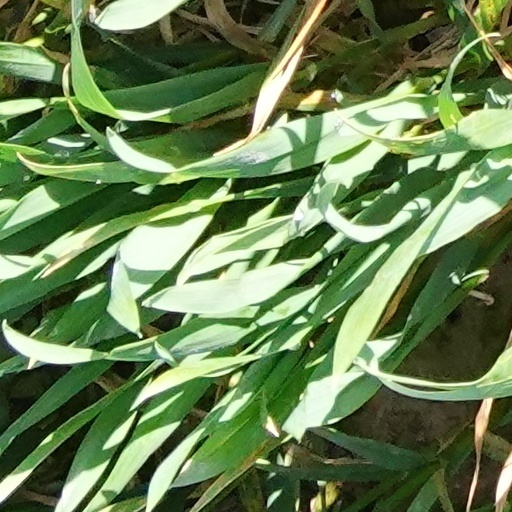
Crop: wheat